Il pastor fido (Handel)

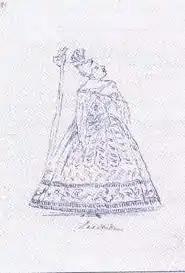
Caricature of Anna Maria Strada, who sang the role of Amarilli in the 1734 revivals

In a rocky grove, Mirtillo sings himself to sleep with a song in praise of his beloved Amarilli. As he slumbers, Eurilla enters with a garland of flowers with a note "From someone who adores you and is waiting for you there" and places it on his body. When he awakes, he thinks it must be from Amarilli.